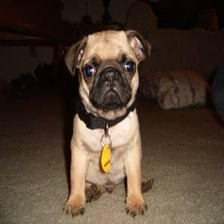
Species: dog
Breed: pug